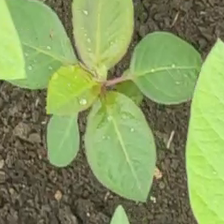
Weed species: Moti_dudhi(Euphorbia_geneculata_L)